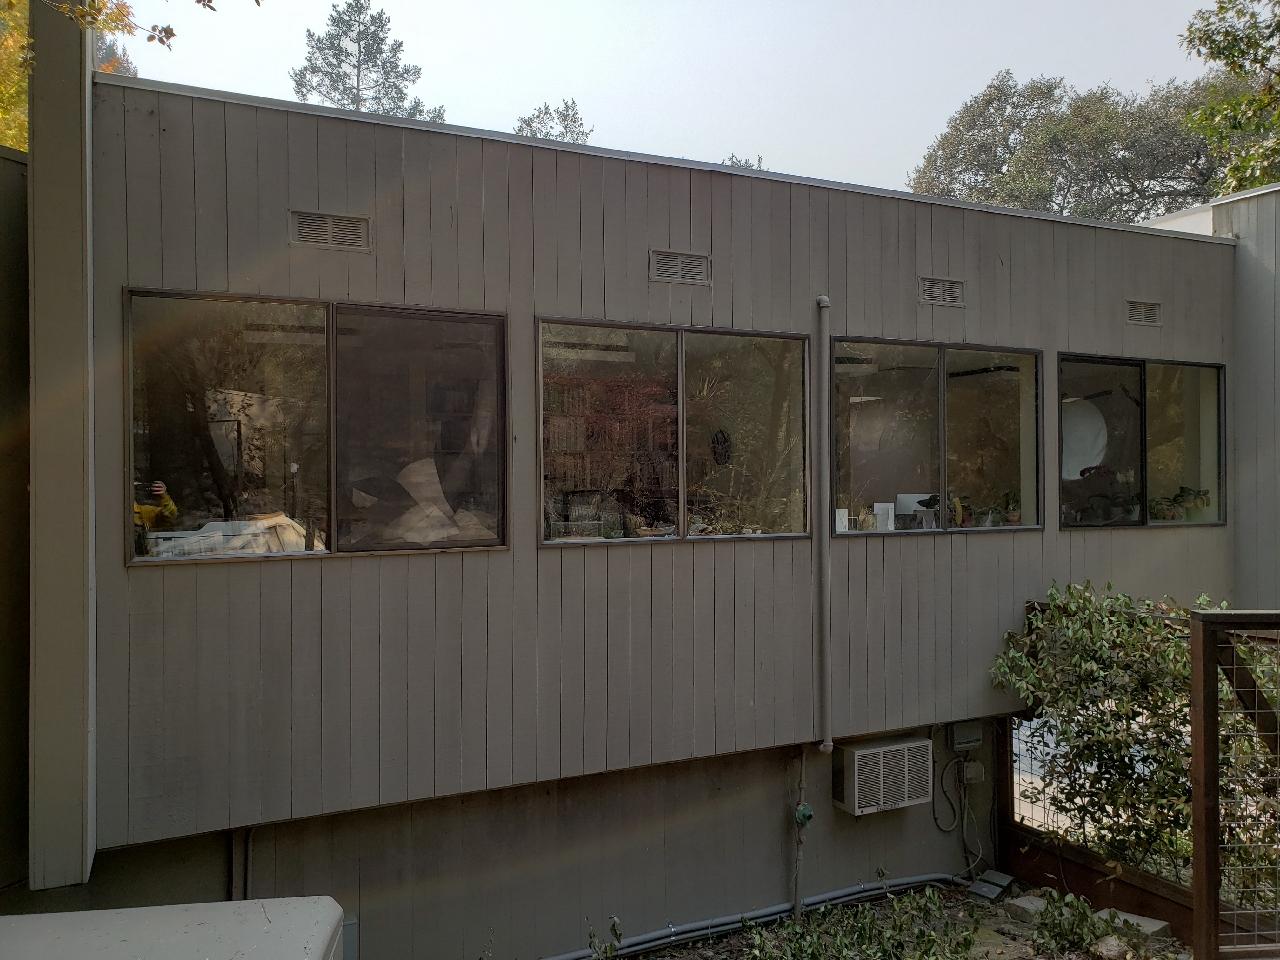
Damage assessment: affected